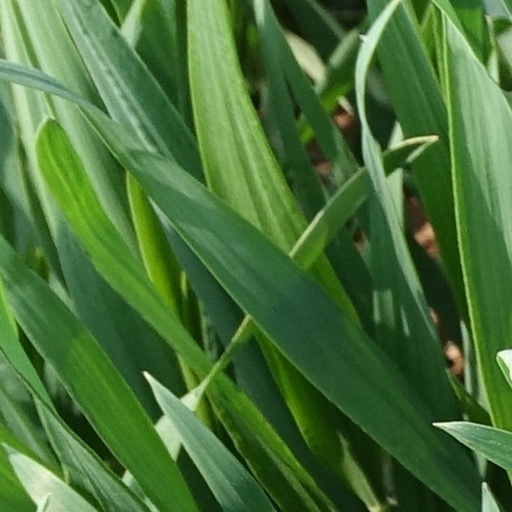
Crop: wheat